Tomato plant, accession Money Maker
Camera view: bottom (45 deg); turntable rotation: 300 degrees
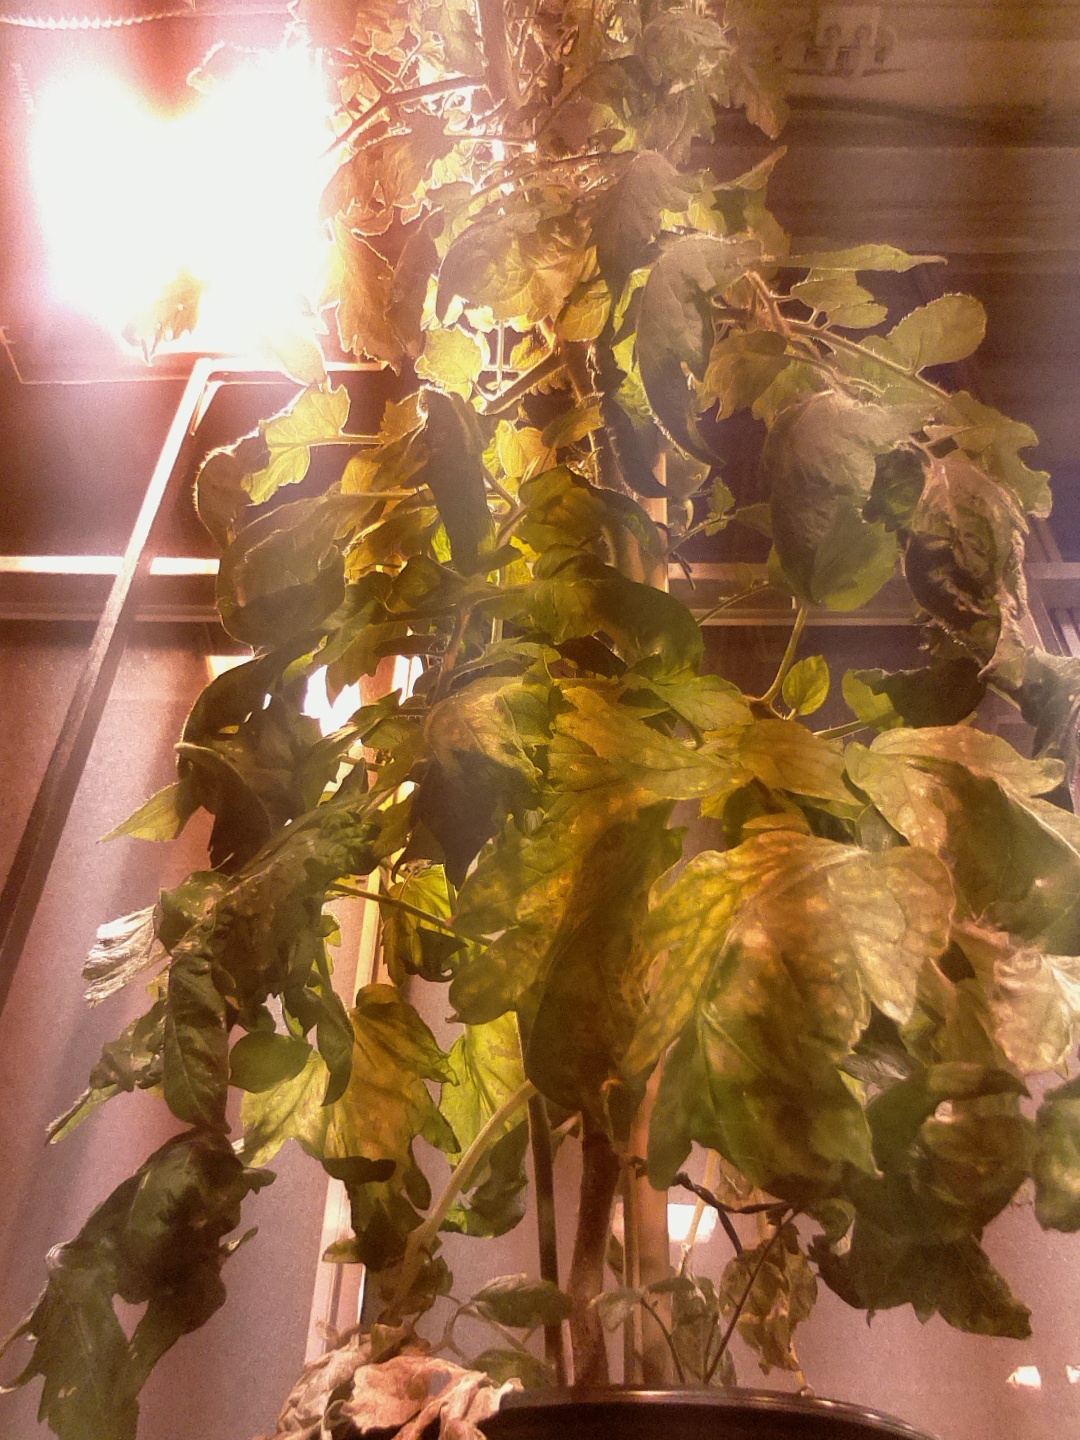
BBCH growth stage 73: 30%-40% of final fruit size